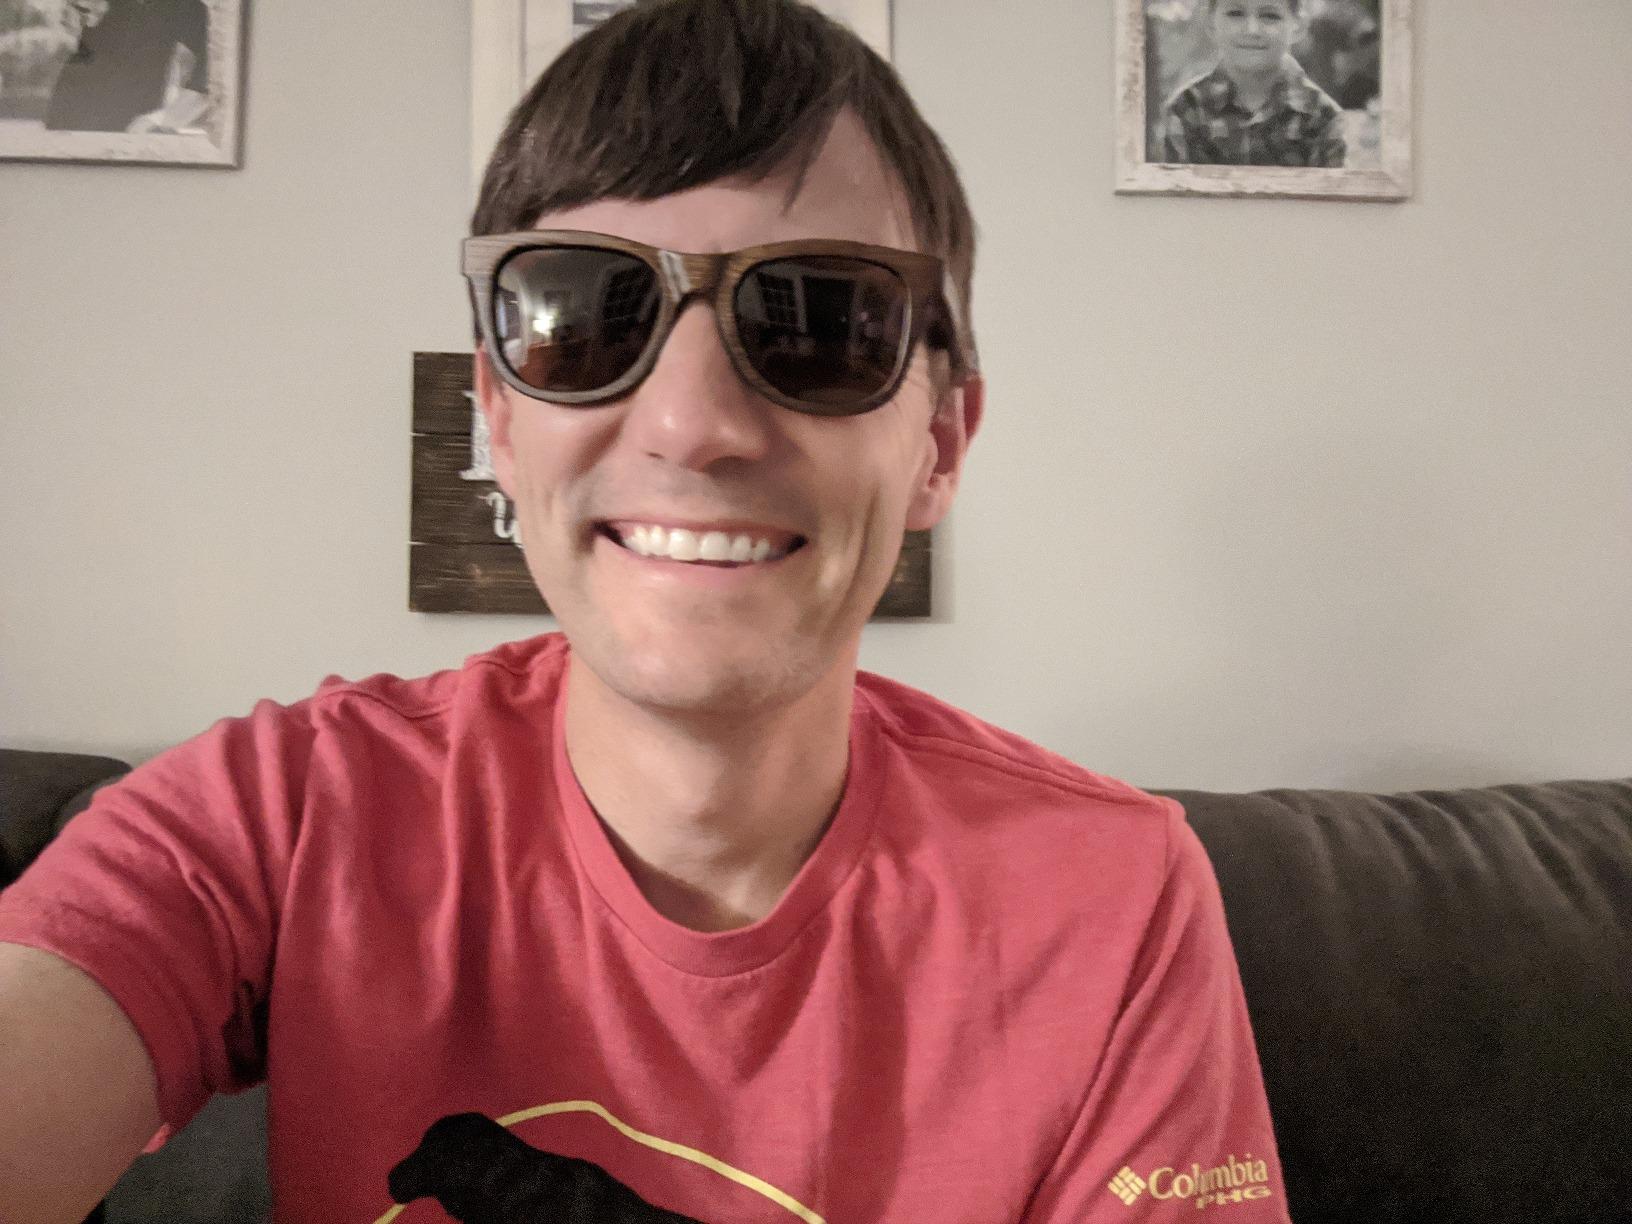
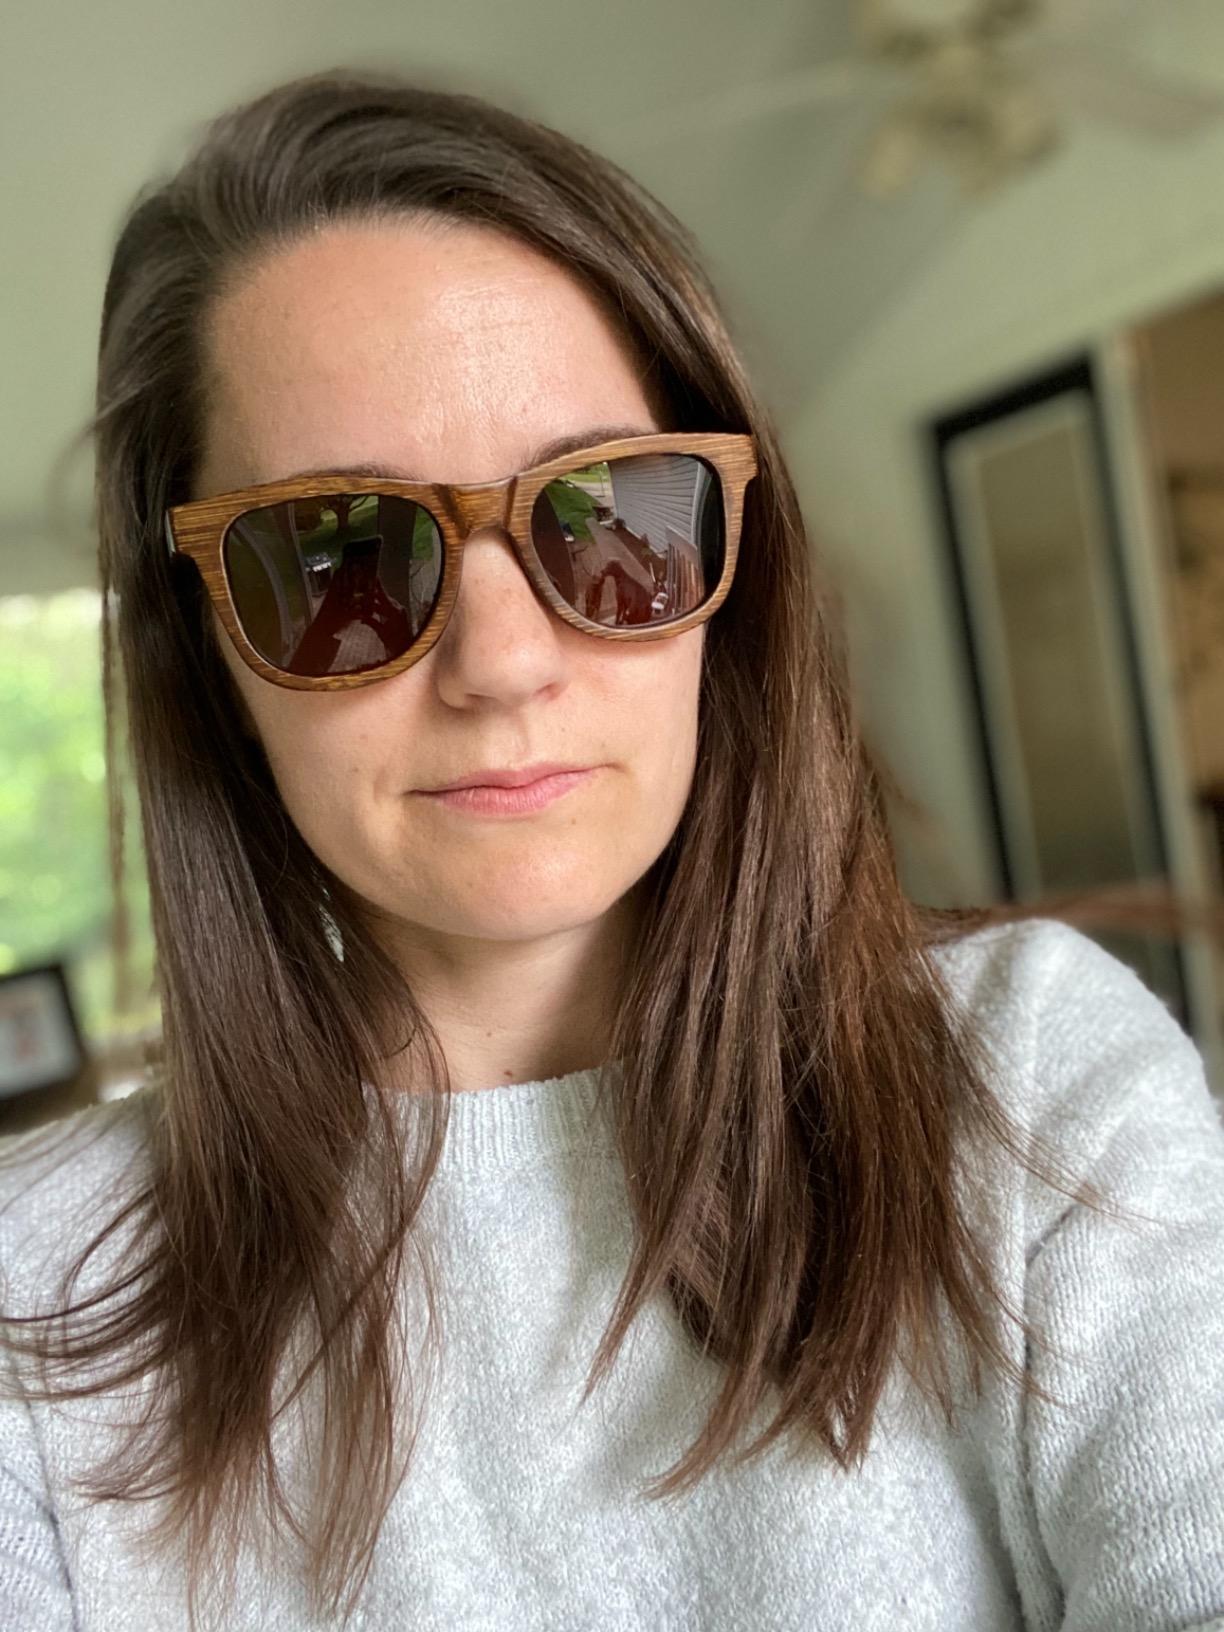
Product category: accessories_sunglasses
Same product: yes